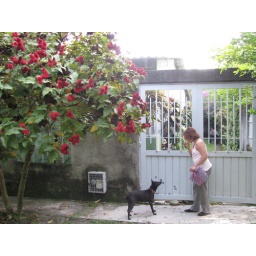
my sister and a neighbor's dog in front of the house in Mariquita